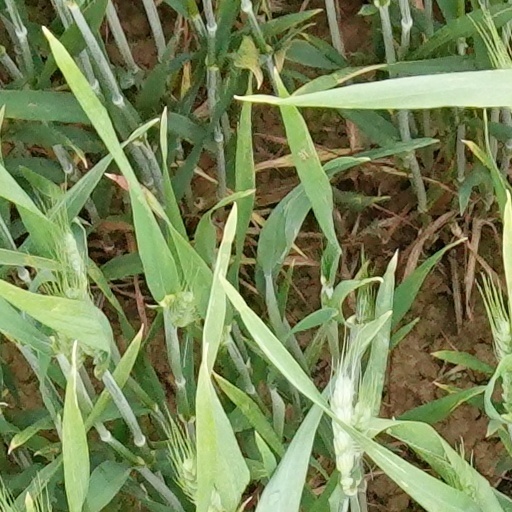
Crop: wheat